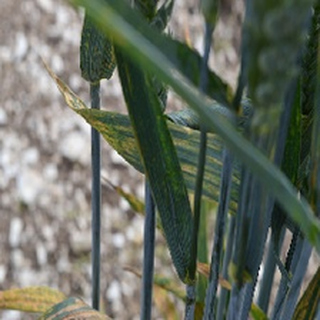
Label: wheat_yellow_rust